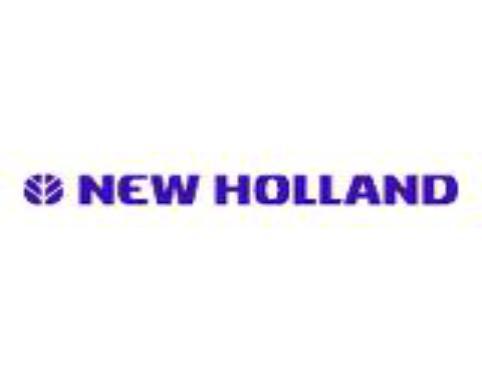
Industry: Others